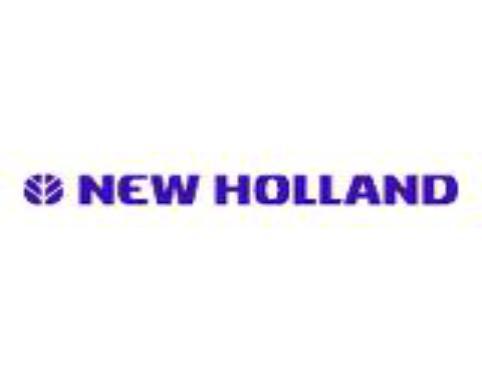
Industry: Others